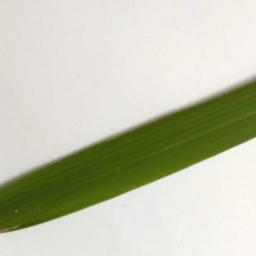
Label: Rice___Healthy